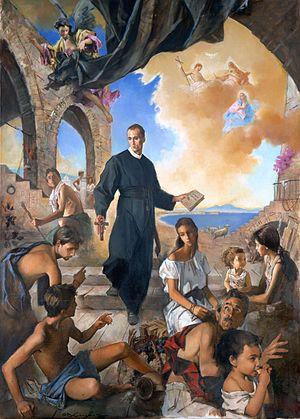
Janvier-Marie Sarnelli est un rédemptoriste italien reconnu bienheureux par l'Église catholique.
Cette liste de saints concerne les saints et les bienheureux, reconnus comme tels par l'Église catholique, ayant vécu au XVIIIᵉ siècle.